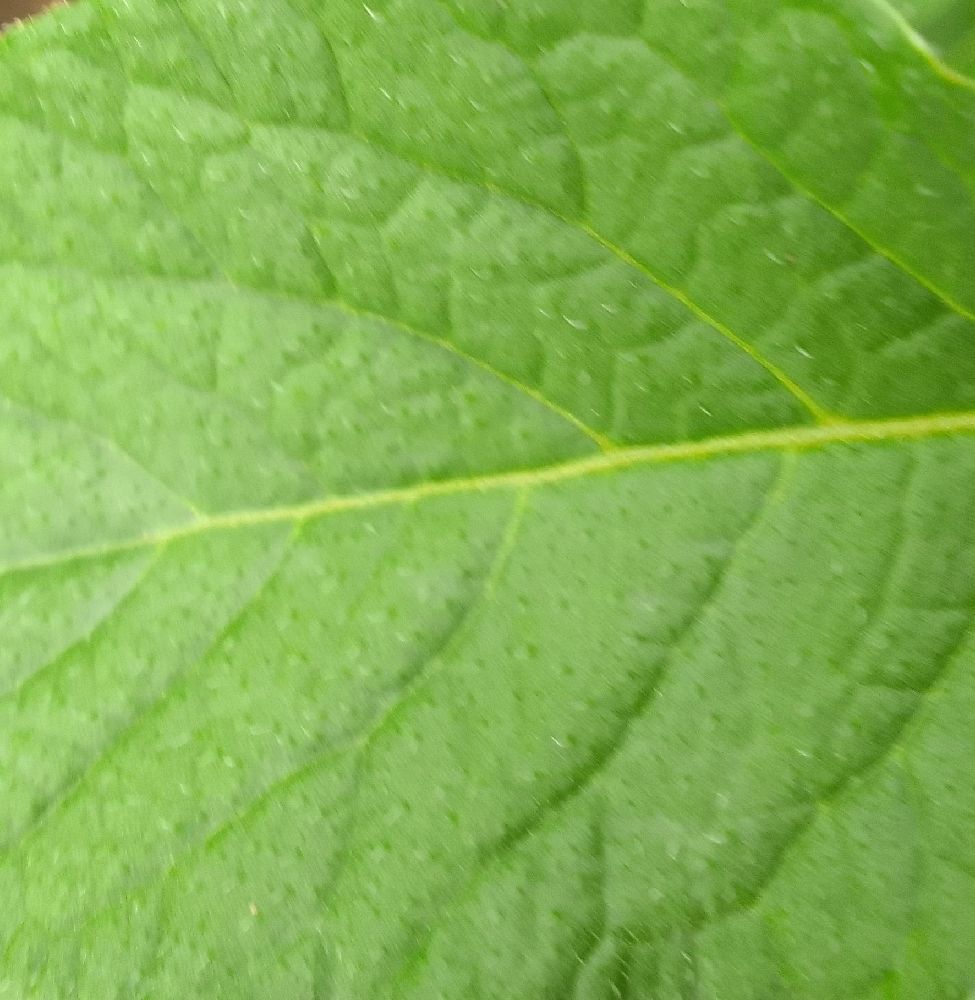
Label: Healthy